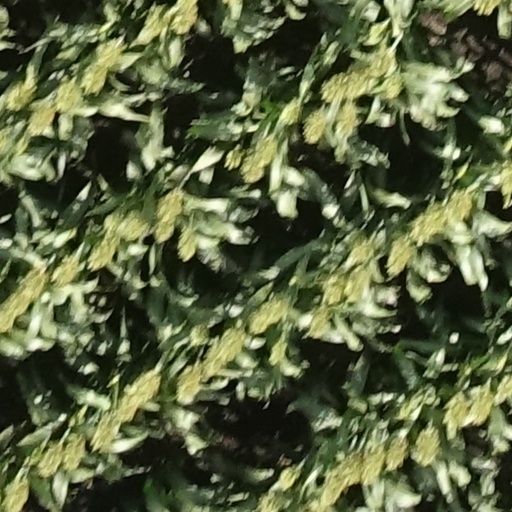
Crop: sorghum